Charles Robson (cricketer)

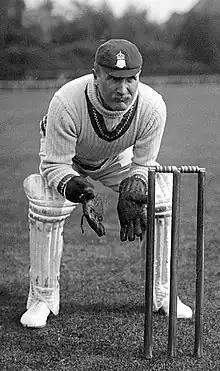
Robson photographed in about 1905

Charles Robson (20 June 1859 – 27 September 1943) was an English cricketer, who played first-class cricket as a wicket-keeper for Middlesex between 1881 and 1883, and for Hampshire from 1891 to 1906, for whom he served as captain for three years from 1900 to 1902. He was later associated with W. G. Grace's London County team. He was also secretary to Southampton St Mary's Football Club for one season, from 1895 to 1896, and was one of the founding directors of the company which was established in 1897 when the club changed its name to Southampton Football Club.